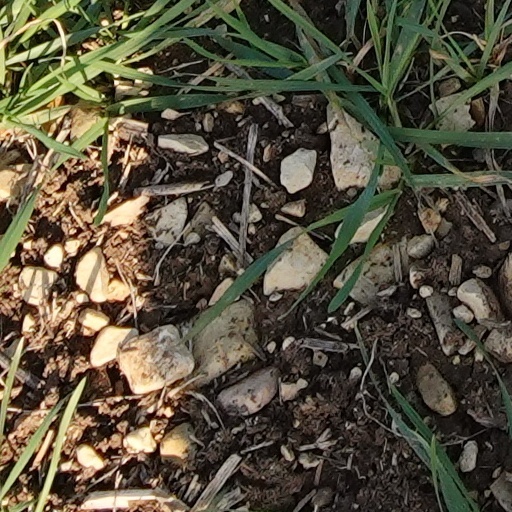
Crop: wheat